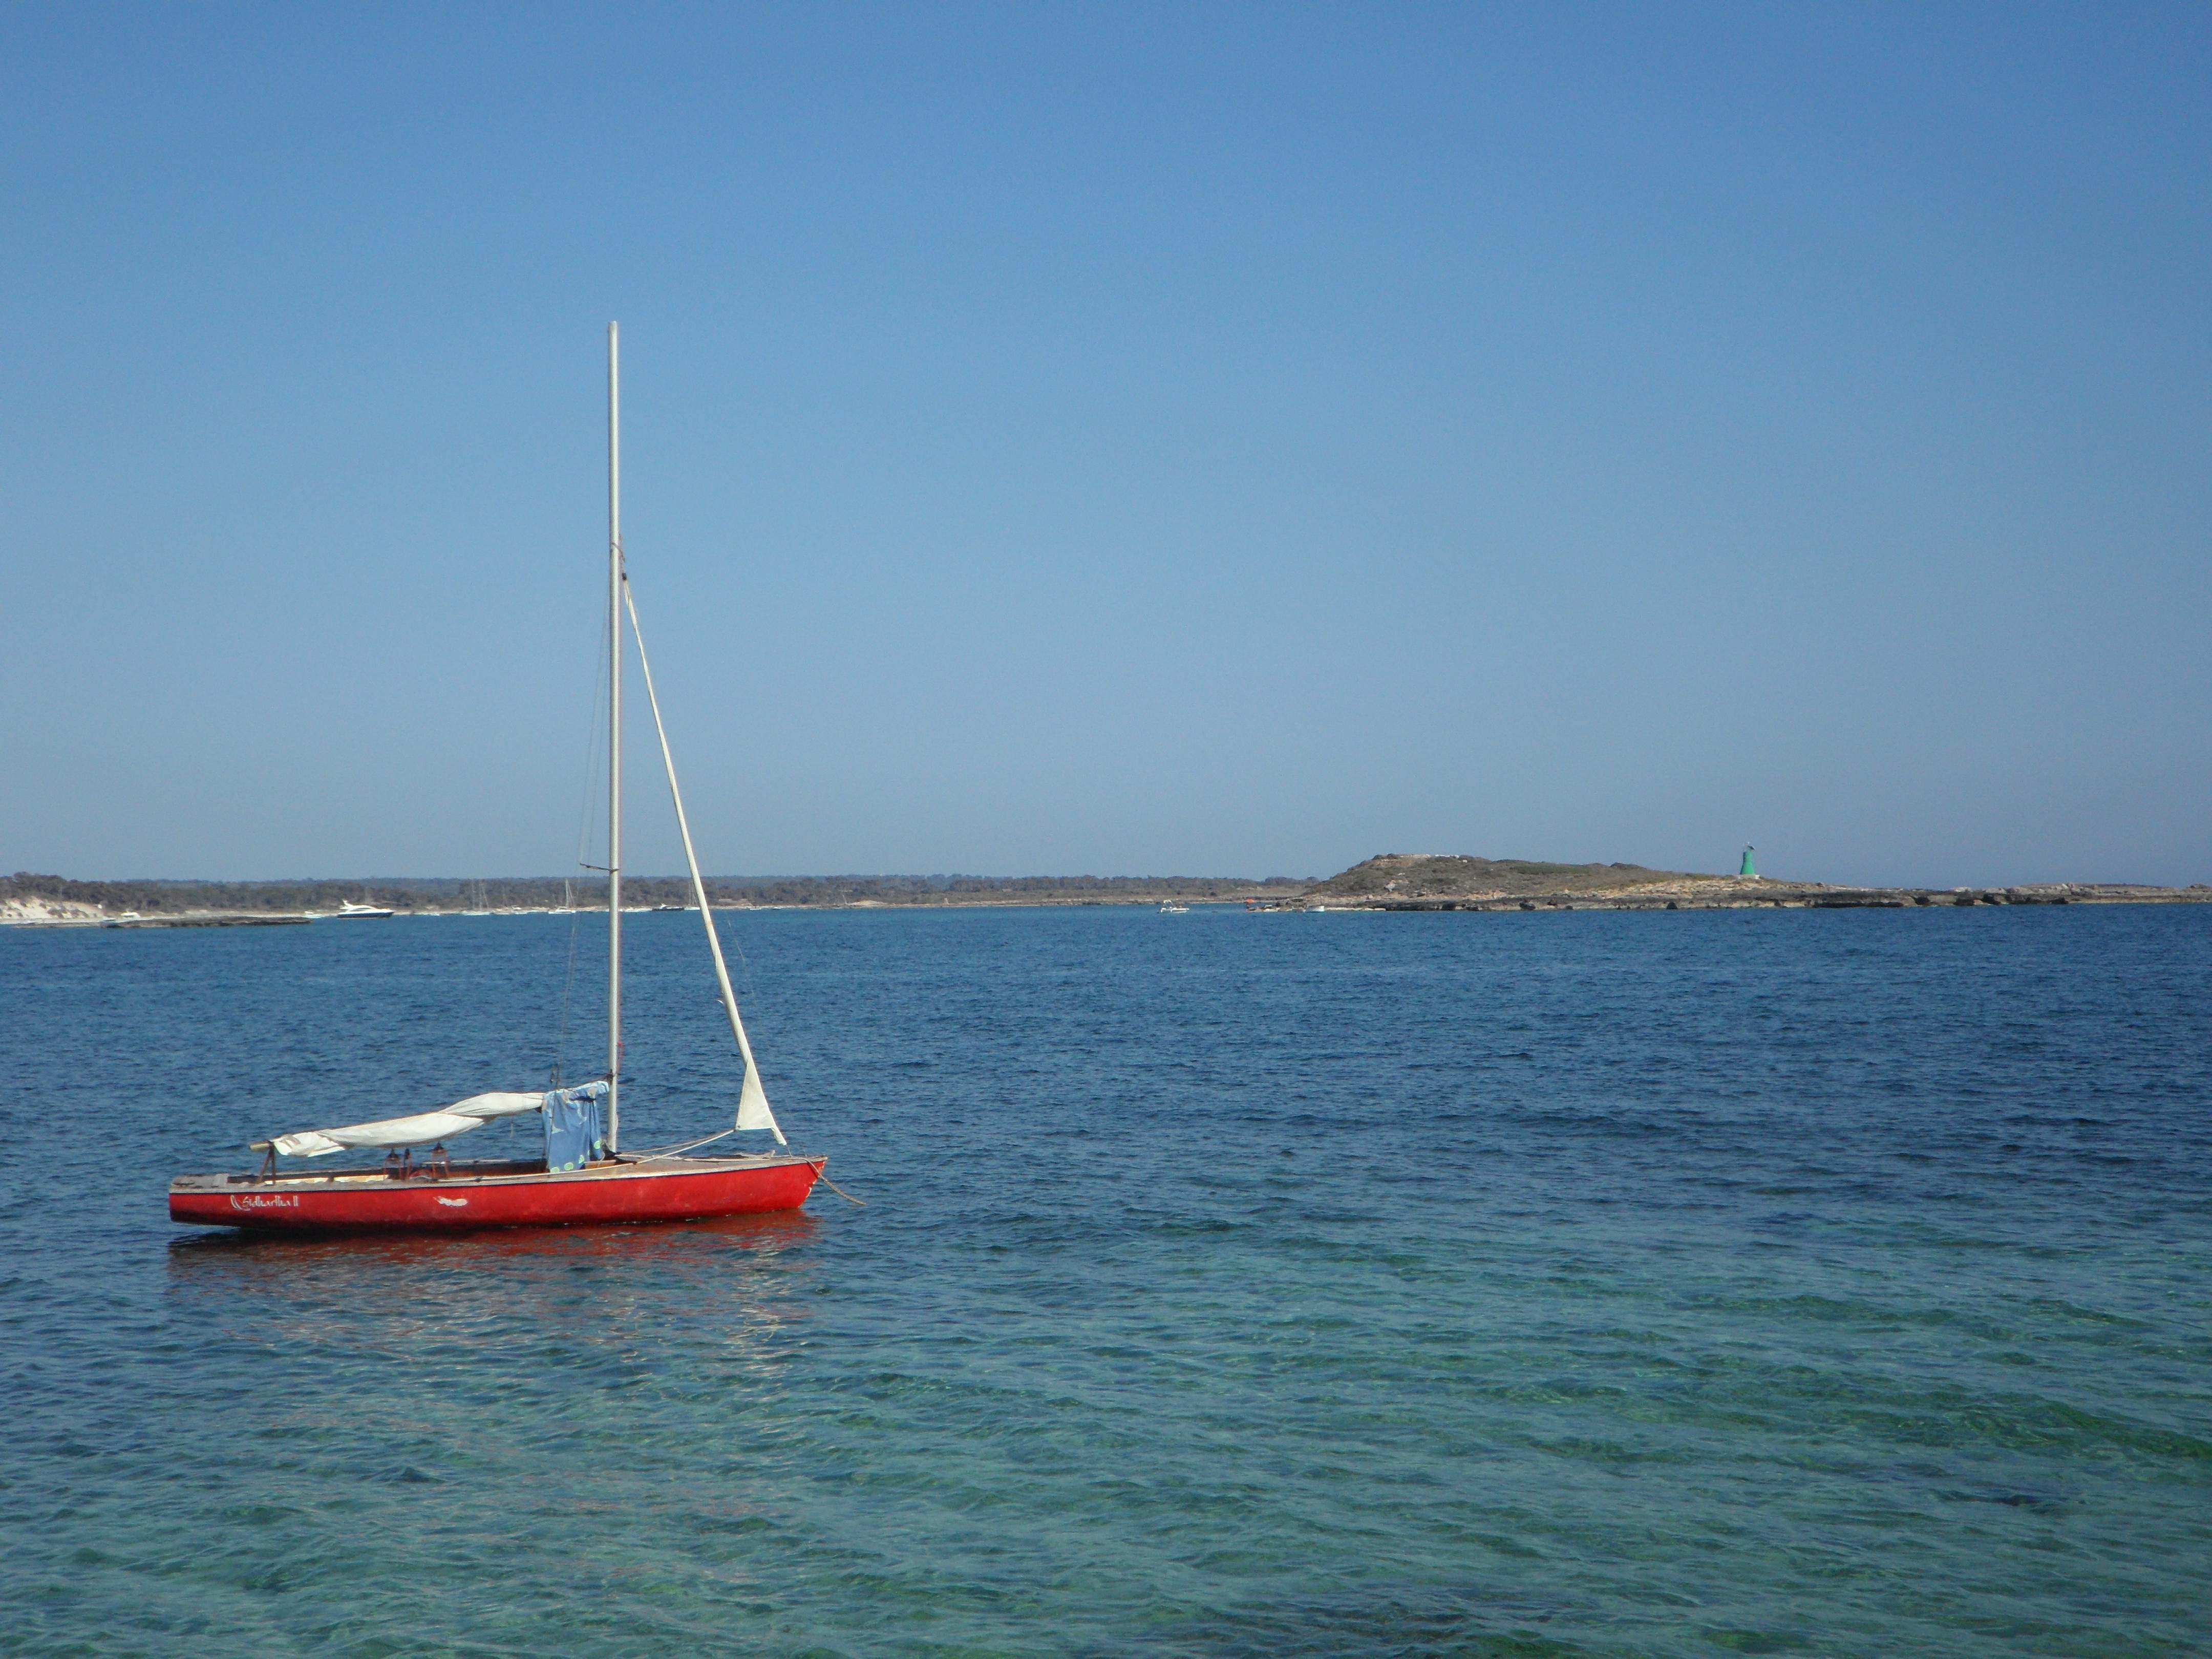
sea, coast, water, ocean, sky, boat, ship, summer, boot, mediterranean, vehicle, mast, sailing, peaceful, holiday, bay, blue, rest, lonely, sailboat, boating, sail, anchor, mallorca, sailing vessel, quiet, maritime, watercraft, idyll, sailing boat, booked, relaxed, anchored, coastal landscape, concerns, by the sea